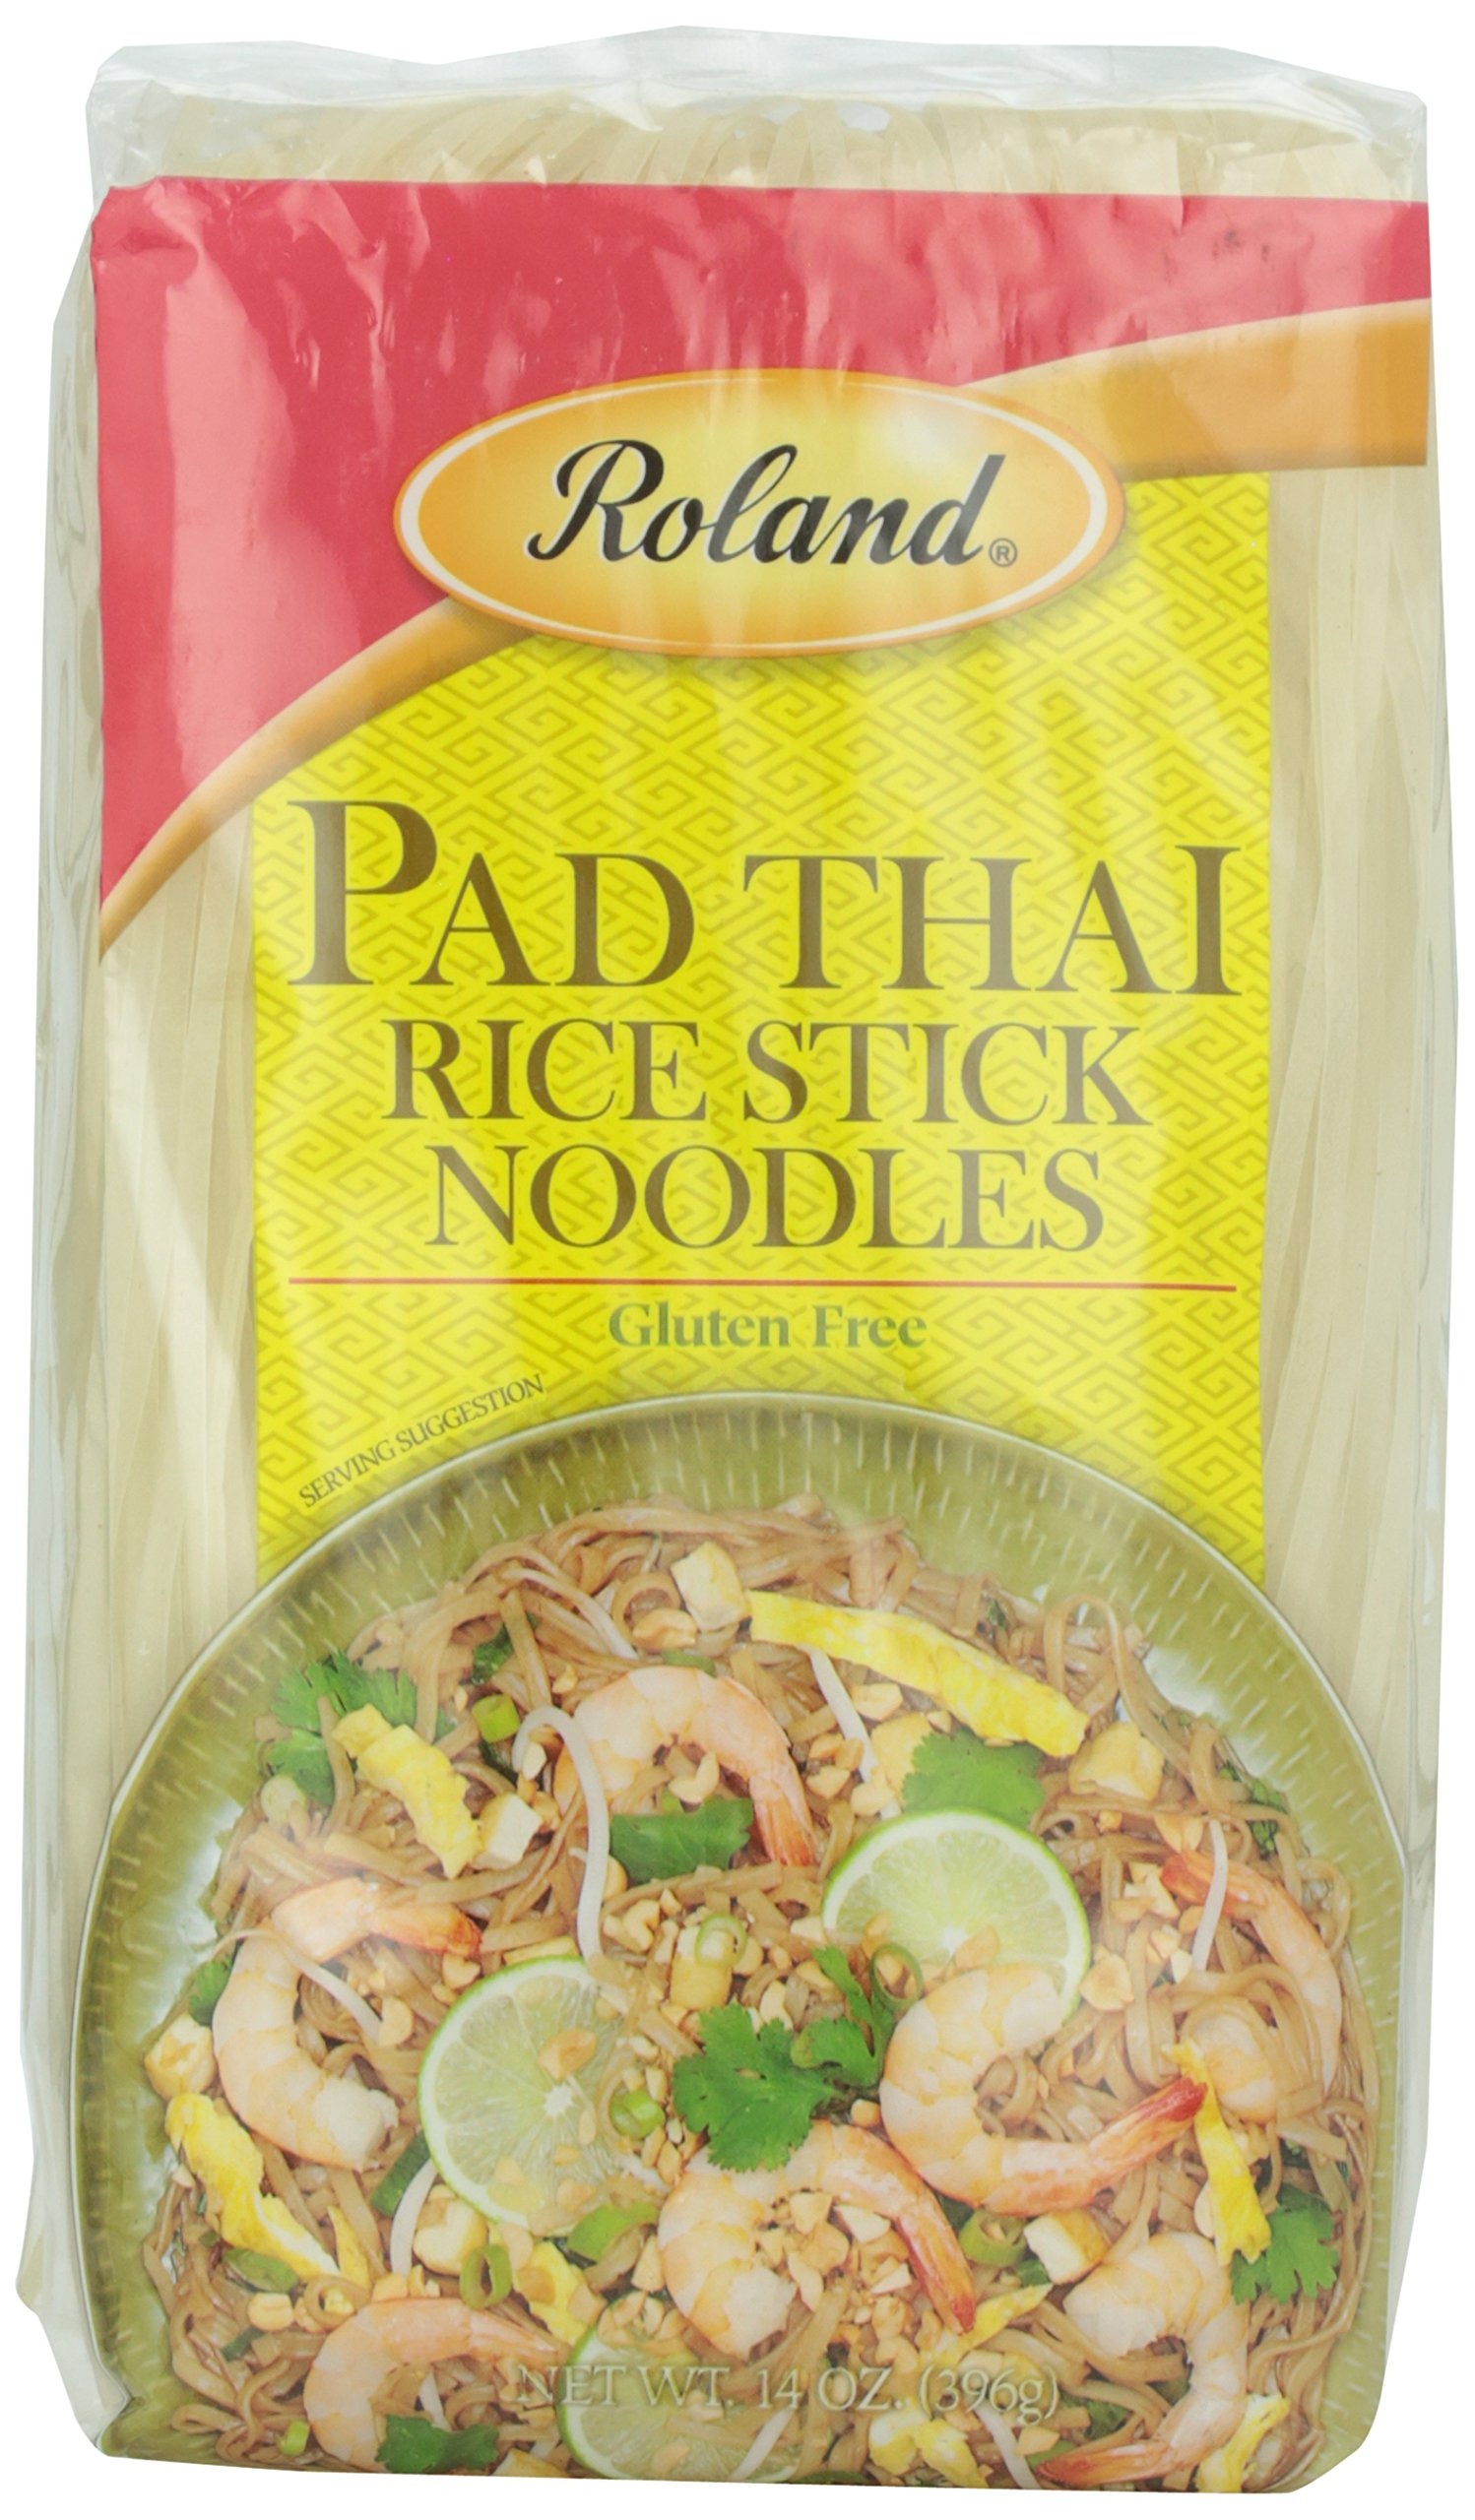
Item Name: Roland Phad Thai Rice Noodles, 14 oz
Bullet Point: Roland
Value: 14.0
Unit: Ounce

Price: 9.23